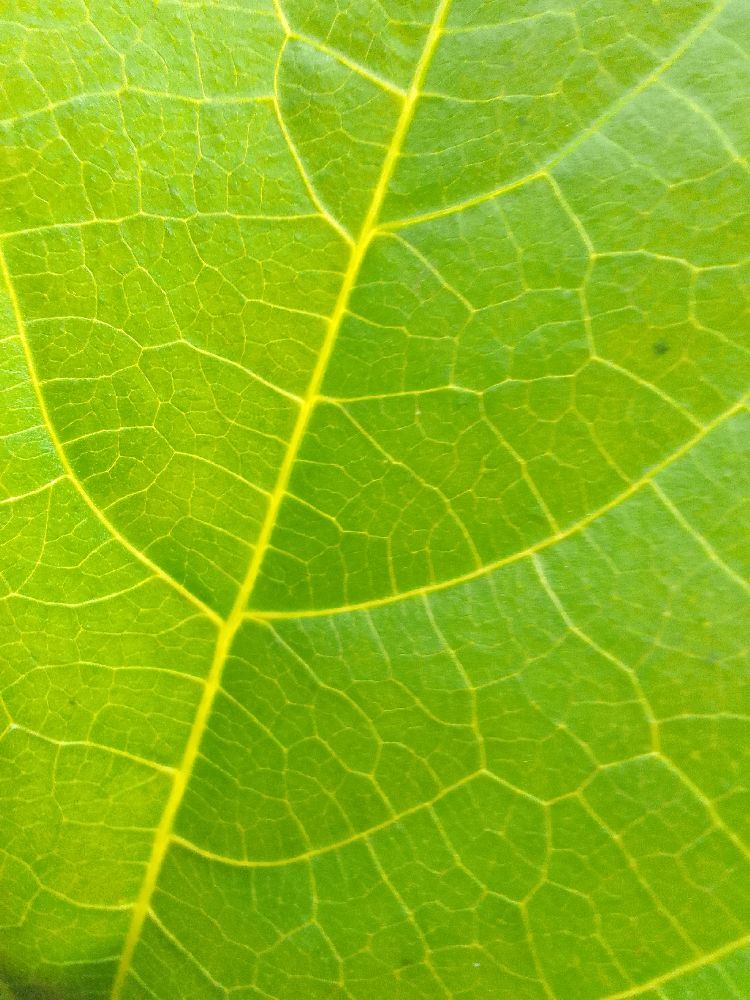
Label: healthy